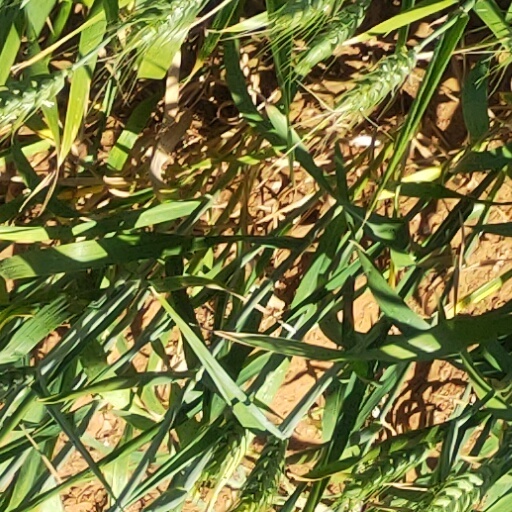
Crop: wheat